El Dorado

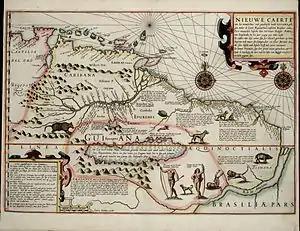
A map of Guiana from 1598, showing Lake Parime

Gonzalo Pizarro, brother of Francisco, was governor of Quito at the time when the legend of El Dorado was developing. In February 1541, he led an expedition out of Quito to the east, hoping to find the country of this golden king. He was guided in his choice of direction by the report of a Spaniard who claimed to have been in a place called Cinnamon Valley, and had heard that beyond the valley was a flat, open country whose inhabitants wore golden jewellery. Accompanying the expedition as second-in-command was Francisco Orellana, a kinsman of the Pizarros.